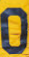
Number: 0